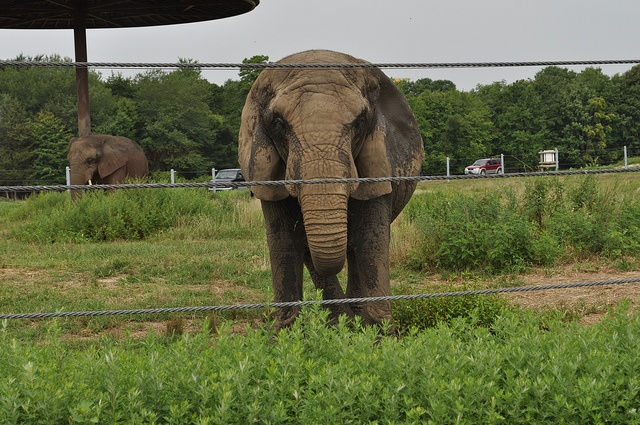
An elephant standing behind the lines in an enclosure
An elephant standing on a lush green field.
Two elephants walk and graze behind a wired fence.
The elephant is standing on the other side of the wires.
Two elephants in a field, behind a wire fence at an animal park.